The Arcadian Kicks

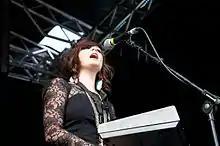
Rebekah at the Isle of Wight Festival

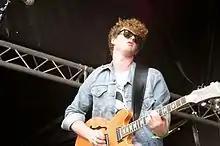
Thomas at the Isle of Wight Festival

They run and regularly play at the Syndicate Club Night at The Sound Bar in Birmingham (originally at Bash Bar and then the Sunflower Lounge). In September 2008 they played at KerrangFest (part of ArtsFest) in Birmingham, and in November 2009 they played live on BBC Radio WM Introducing. In 2010 they performed at T in the Park on the BBC Introducing stage, the Wychwood Festival, Napa Live in Ayia Napa, and made their third appearance at the Isle of Wight Festival. They played KerrangFest again in September 2010.